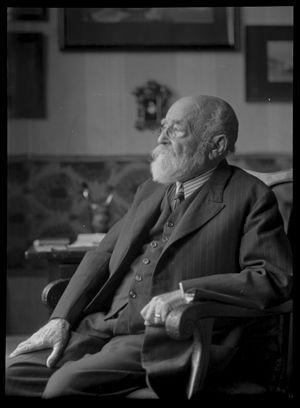
William Unger ou Wilhelm Unger, né le 11 septembre 1837 à Hanovre et mort le 3 mars 1932 à Innsbruck, est un peintre, aquarelliste et graveur allemand.